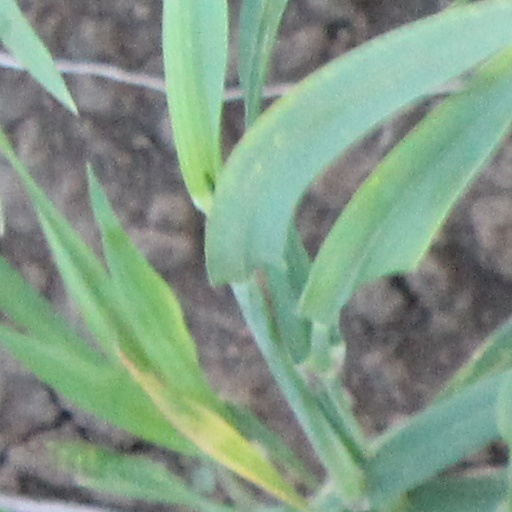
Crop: wheat